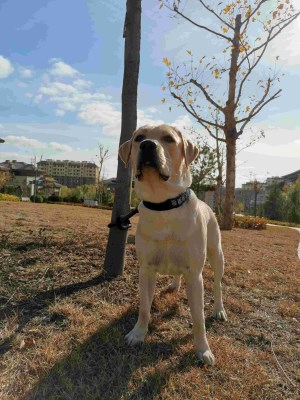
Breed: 3580-n000122-Labrador_retriever